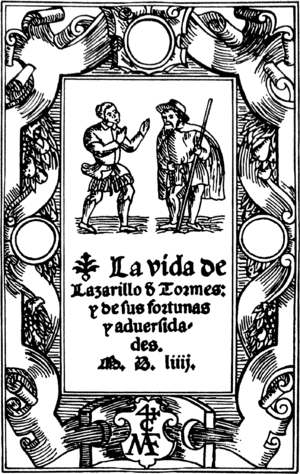
La Vie de Lazarillo de Tormes. Edité en 1554, a Medina del Campo (l'Espagne). Imprimerie Mateo &amp
Les concours d'agrégation d'espagnol sont organisés pour le recrutement des professeurs agrégés d'espagnol.
Le roman est un genre littéraire, caractérisé essentiellement par une narration fictionnelle. La place importante faite à l'imagination transparaît dans certaines expressions comme « C'est du roman ! » ou dans certaines acceptions de l’adjectif « romanesque » qui renvoient à l'extraordinaire des personnages, des situations ou de l'intrigue.
Michel de Montaigne devient l'un des onze conseillers de la cour des Aides de Périgueux.
Le roman picaresque est un genre littéraire né en Espagne au XVIᵉ siècle et qui a connu sa plus florissante époque dans ce pays.